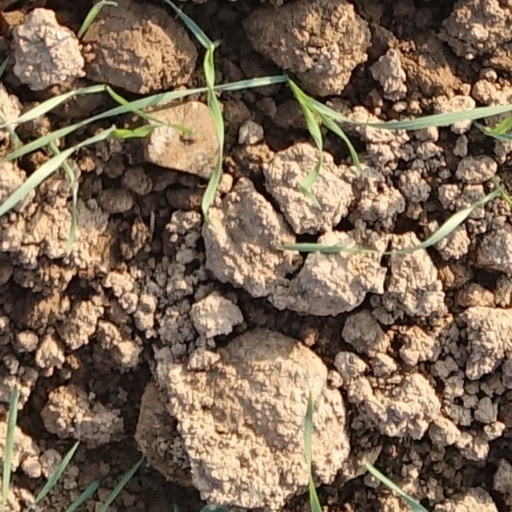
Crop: wheat